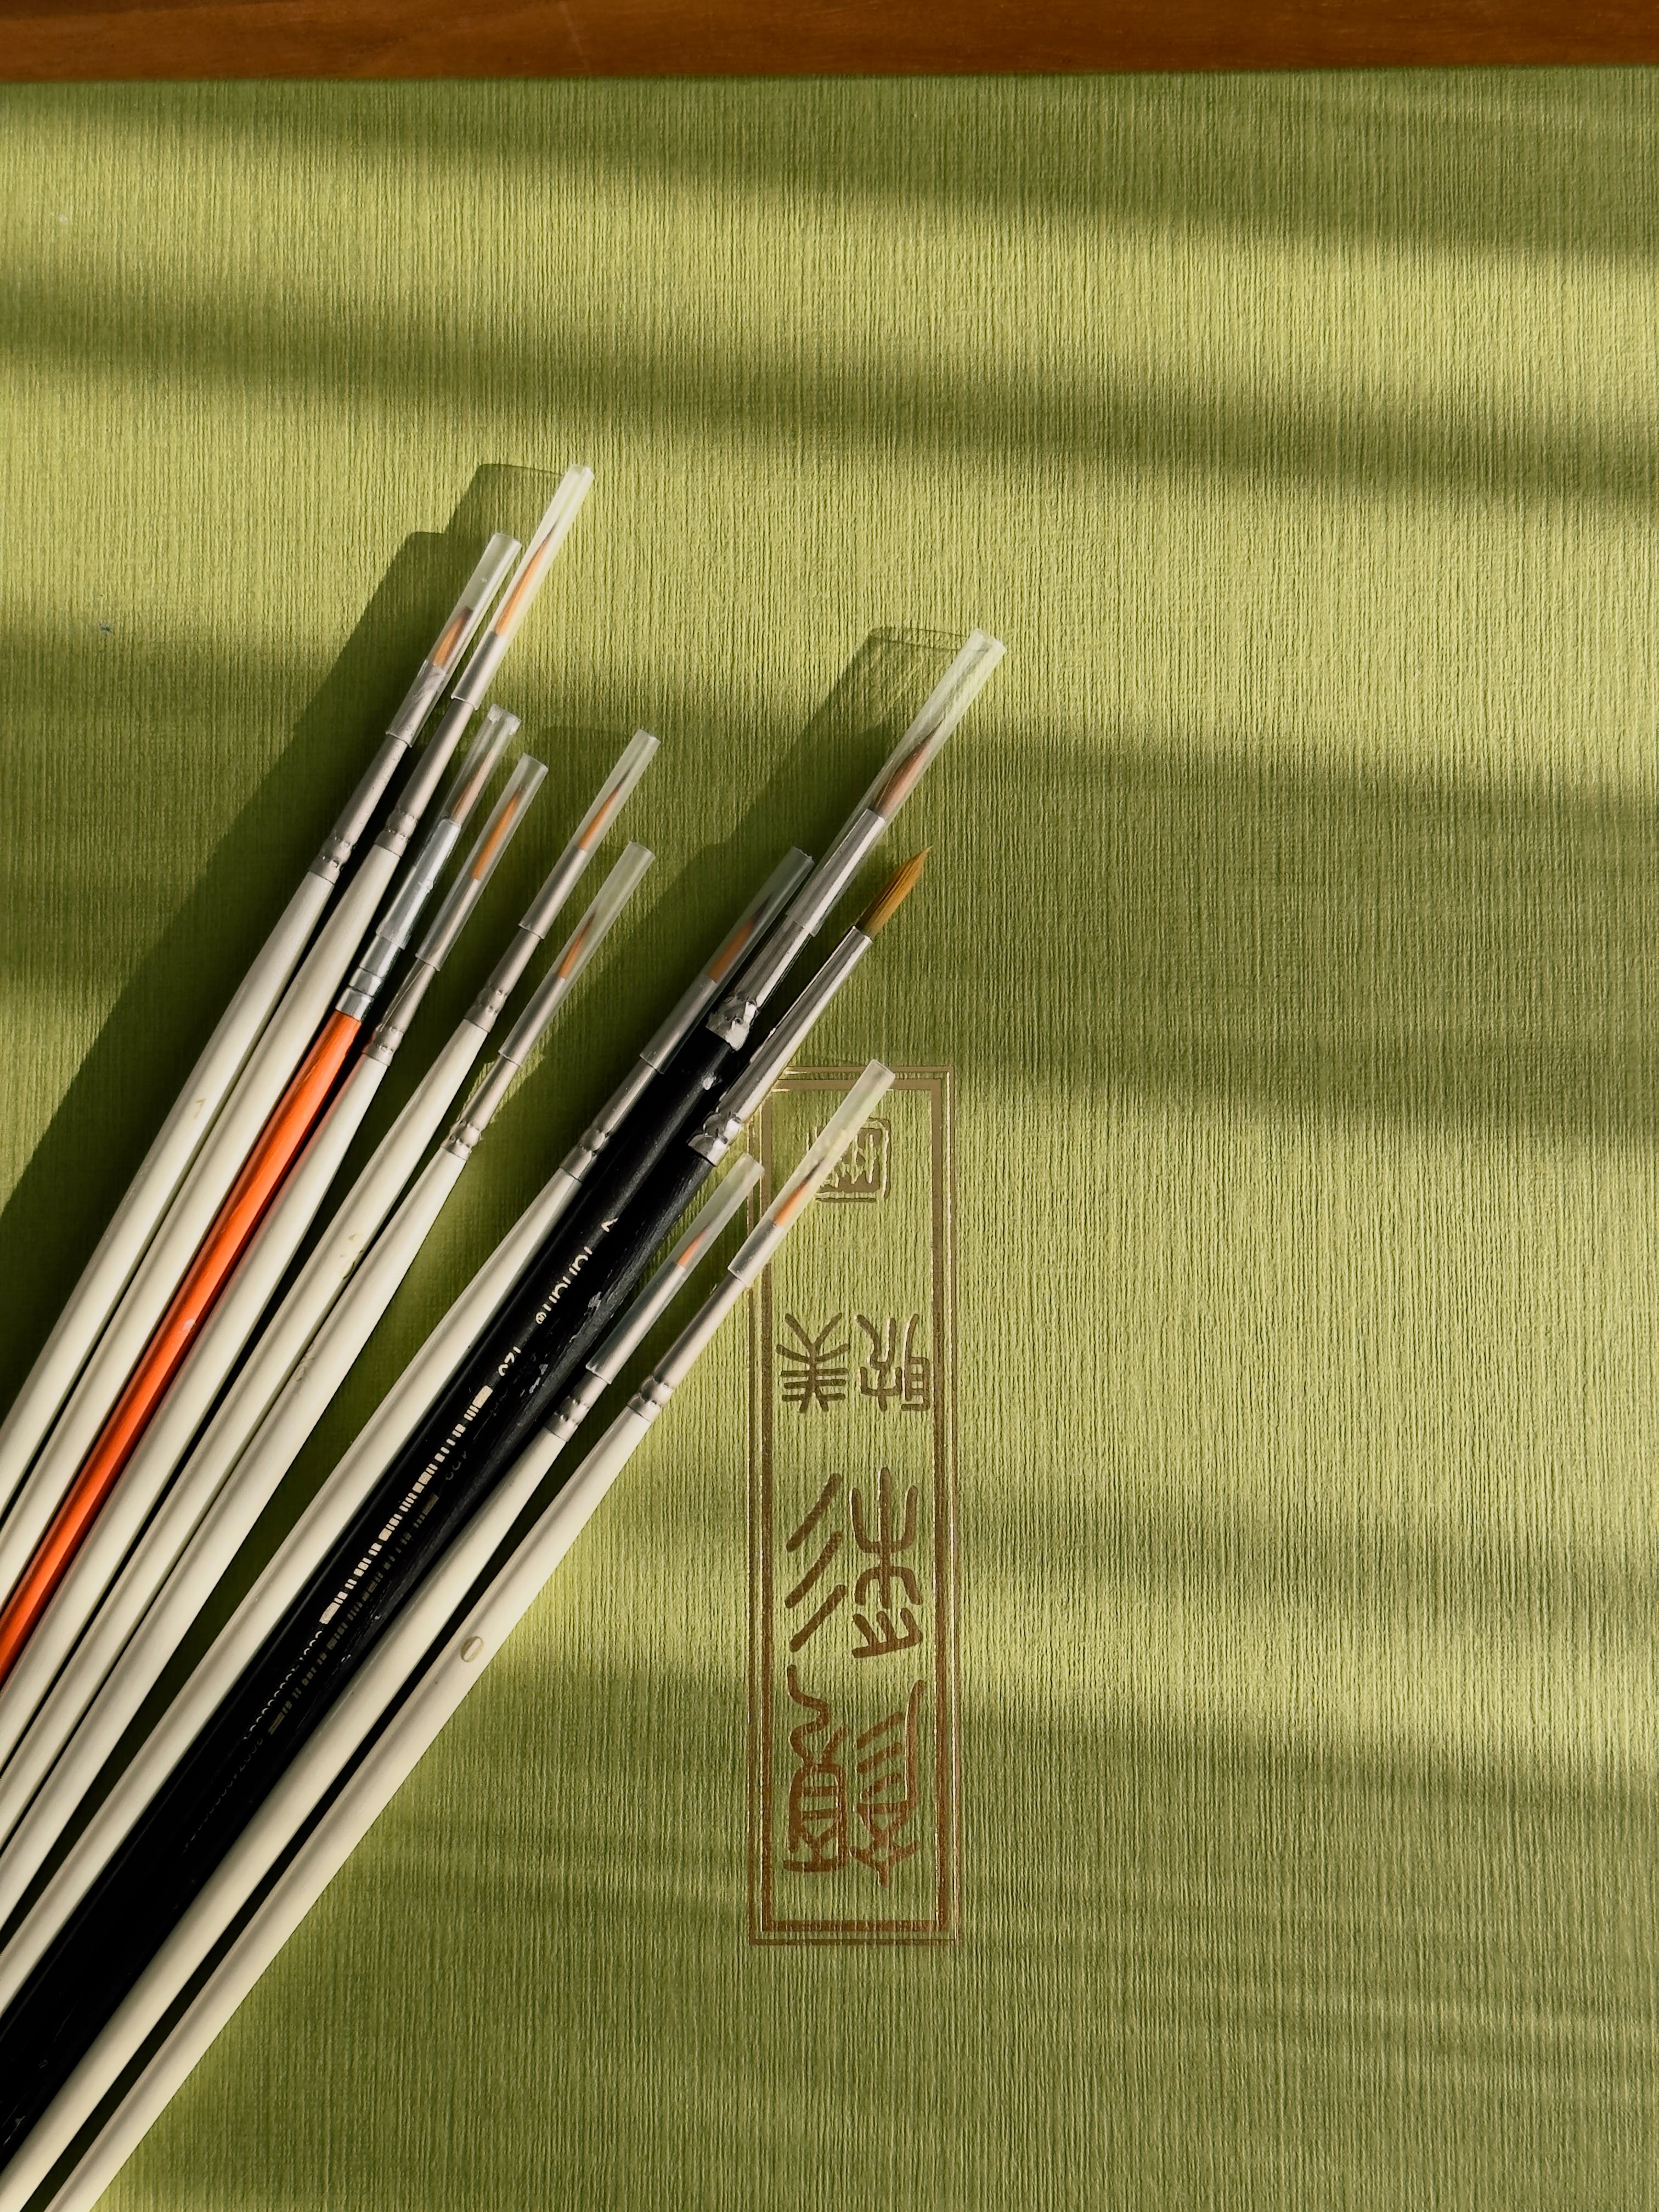
natural, wood, font, Tints and shades, metal, pattern, electric blue, circle, hardwood, rectangle, brand, varnish, steel, woven fabric